Thakin Chit Maung

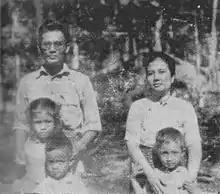
Thakhin Chit and family.

Thakin Chit Maung (1915 – 3 March 2005), also known as Widuya Thakin Chit Maung, was a veteran Burmese politician.